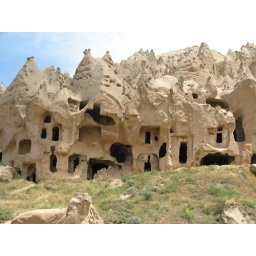
Capadoccia in central Turkey near Goreme- castle carved into rock tower